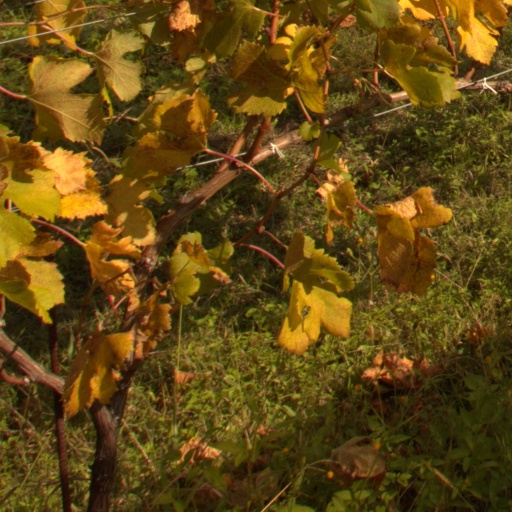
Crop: grape